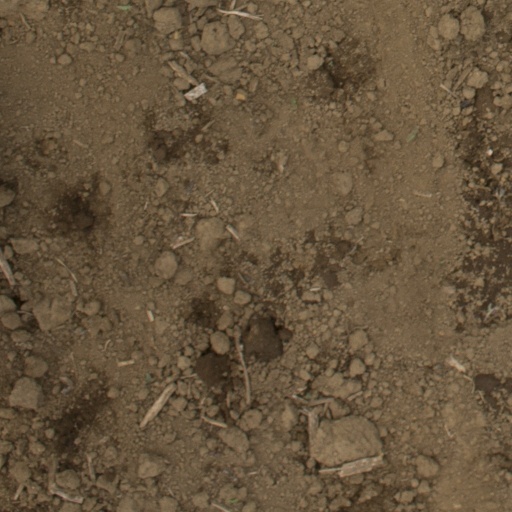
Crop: Jerusalem artichoke